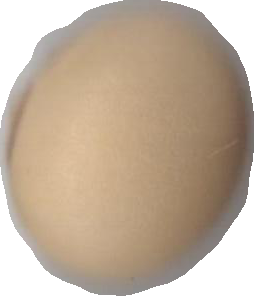
Variety: Dega